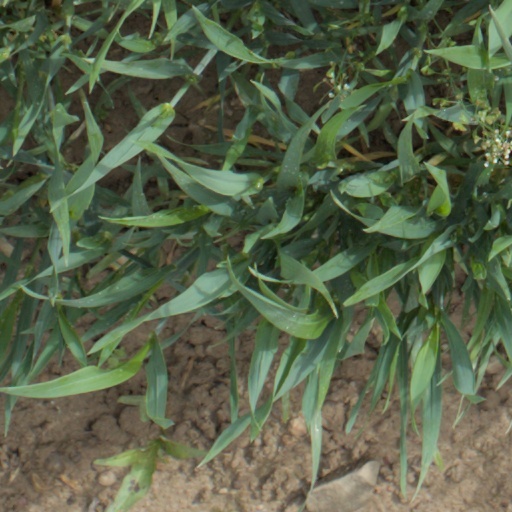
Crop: wheat